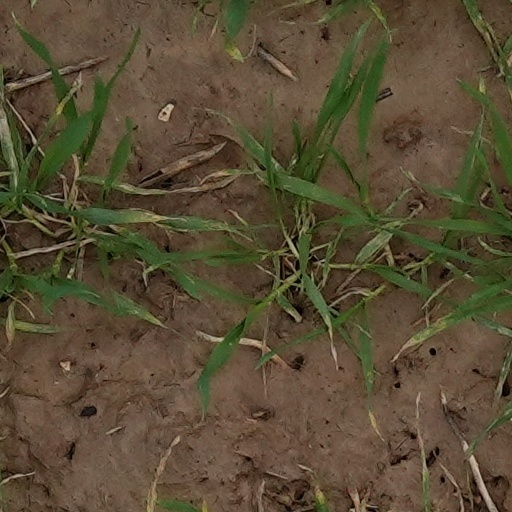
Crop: wheat